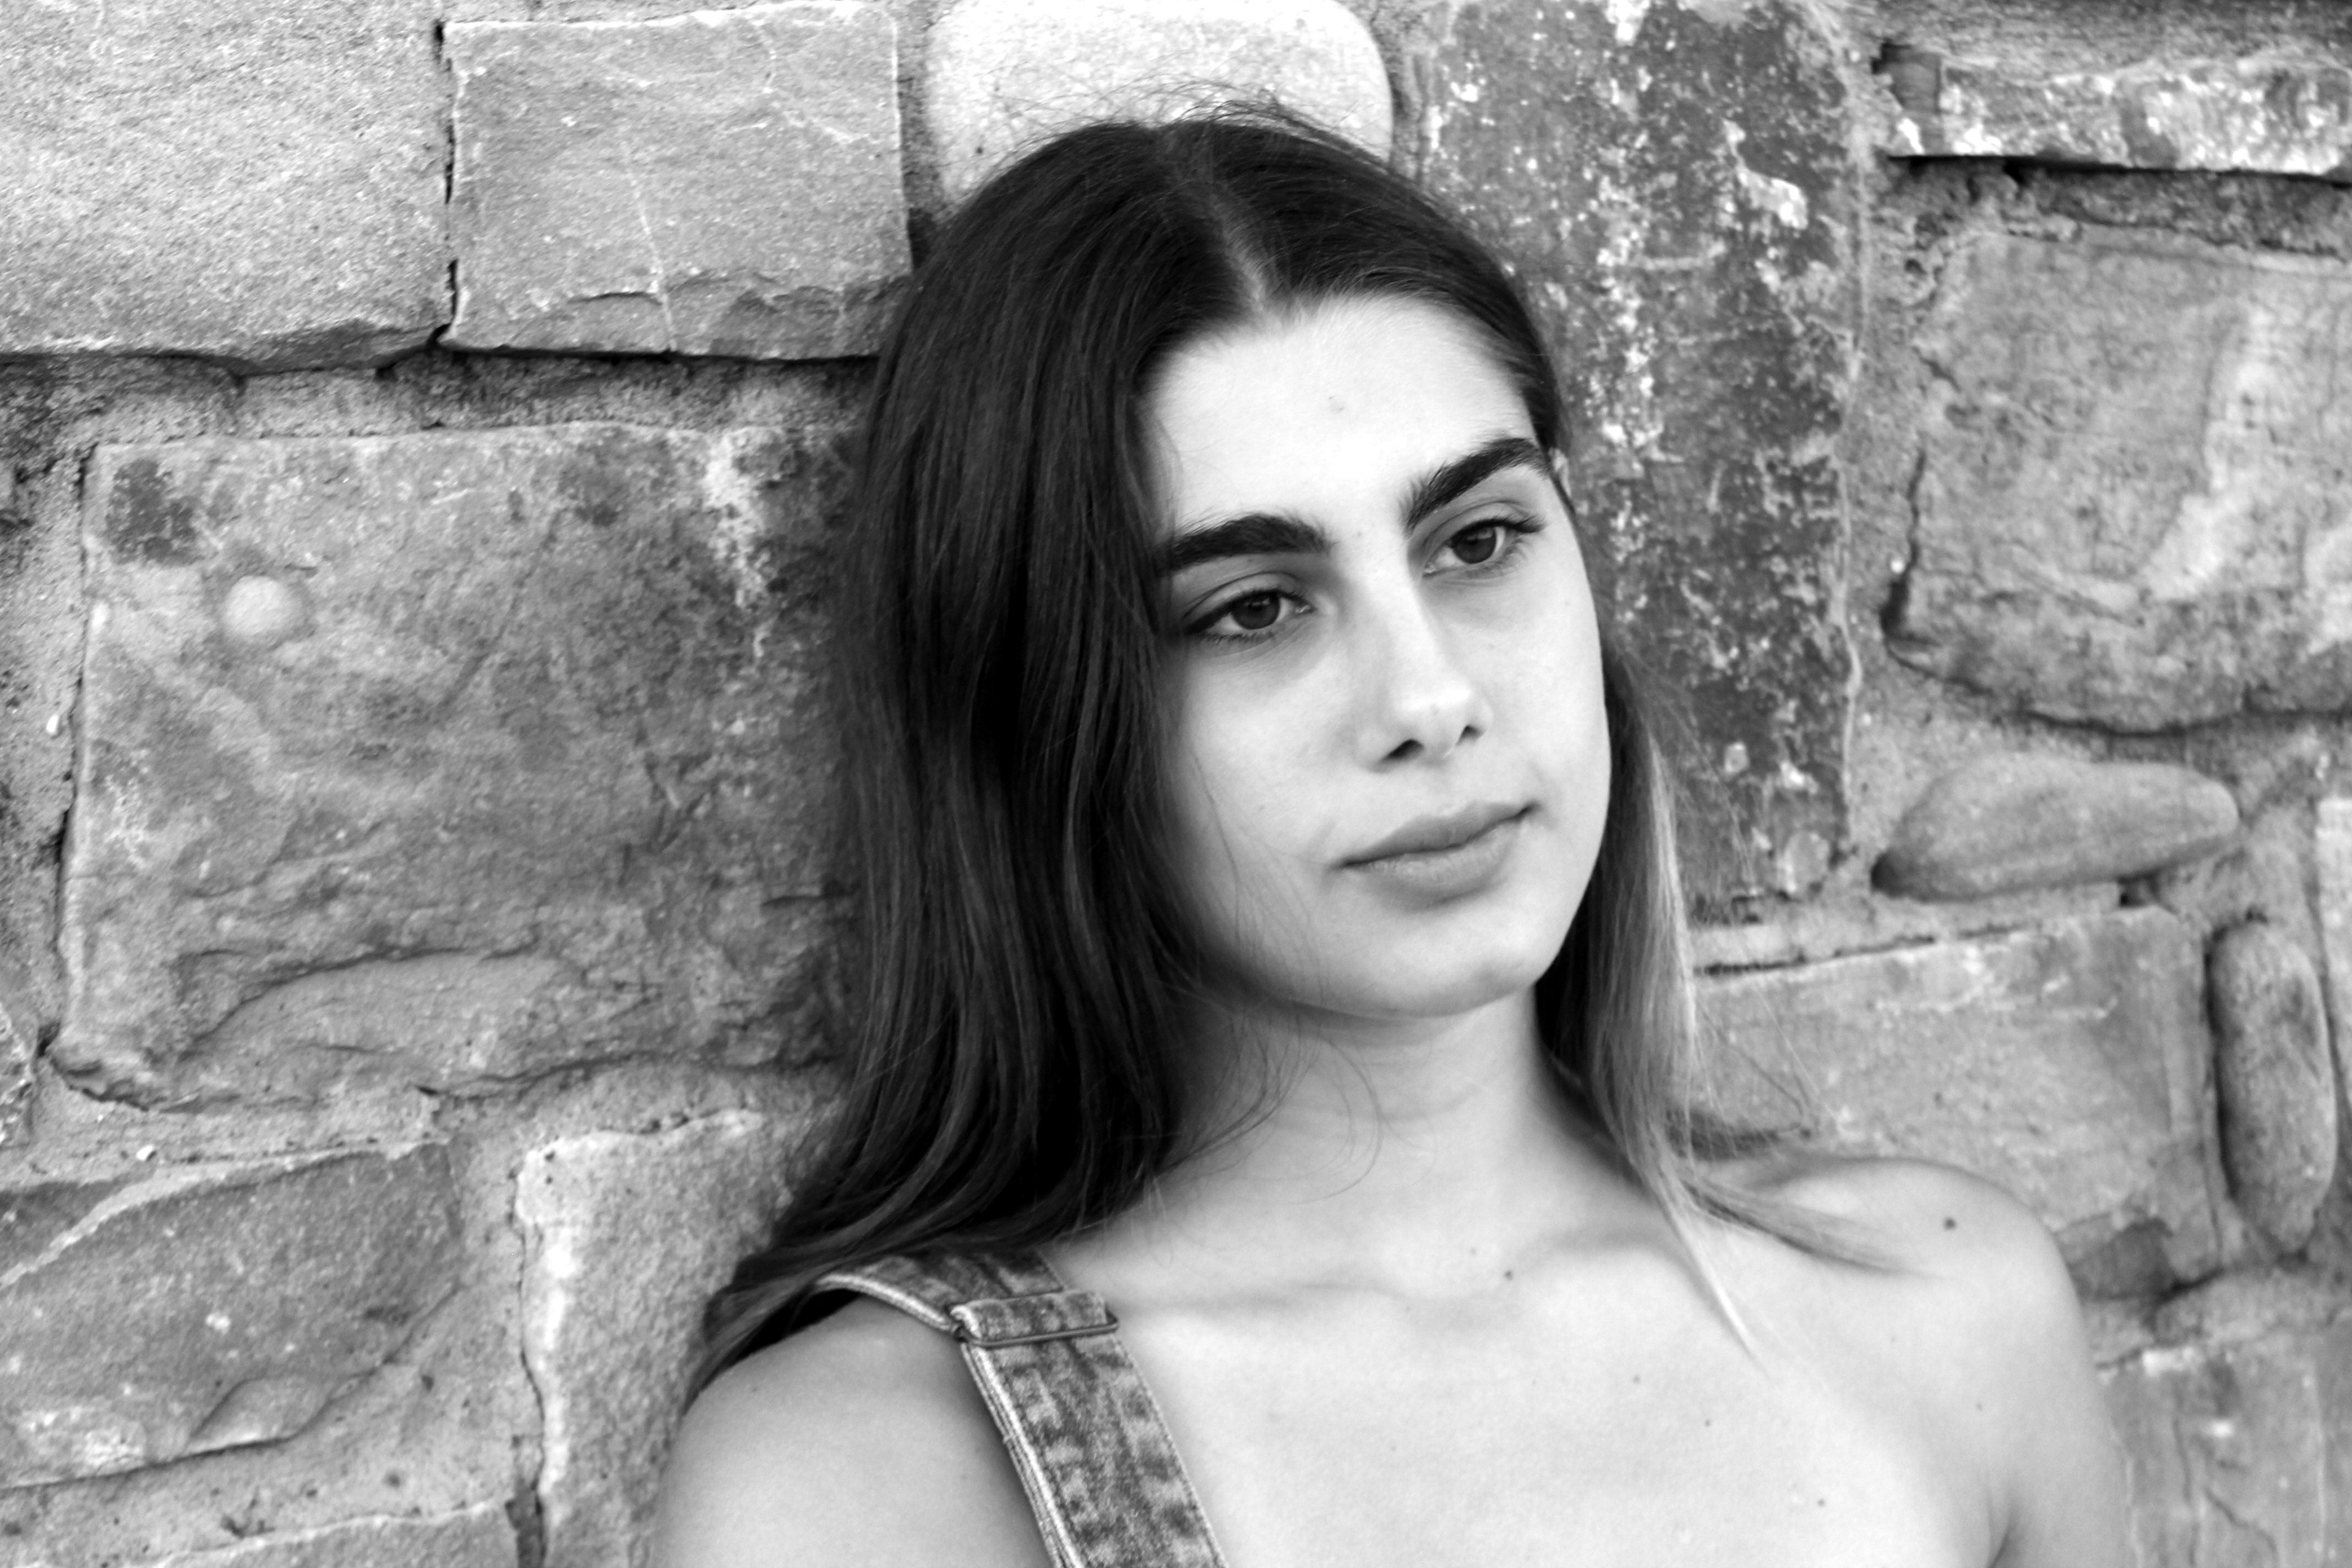
beach, sea, person, black and white, girl, woman, hair, white, photography, summer, portrait, model, sitting, holiday, fashion, black, monochrome, lady, face, photograph, beauty, image, nero, emotions, photo shoot, monochrome photography, portrait photography, art model